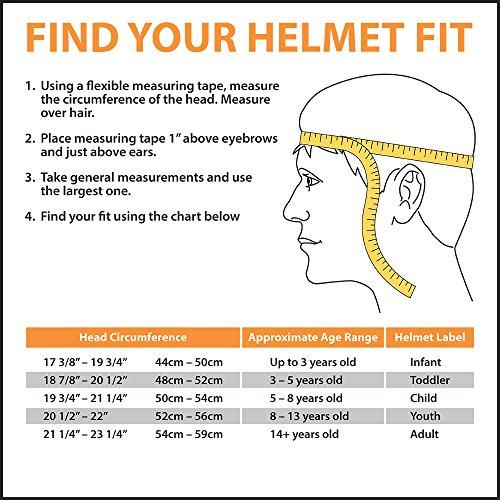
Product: Mongoose Kids Mountain Bike Helmet Zone Collection
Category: Sports & Outdoors | Outdoor Recreation | Cycling | Kids' Bikes & Accessories | Kids' Helmets
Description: CPSC 1203 Certified for bike riding use.
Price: $22.99
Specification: Shipping Weight: 9.9 ounces (View shipping rates and policies)|ASIN: B0714JQV6D|Item model number: MG78679-2|    #241    in Kids' Bike Helmets